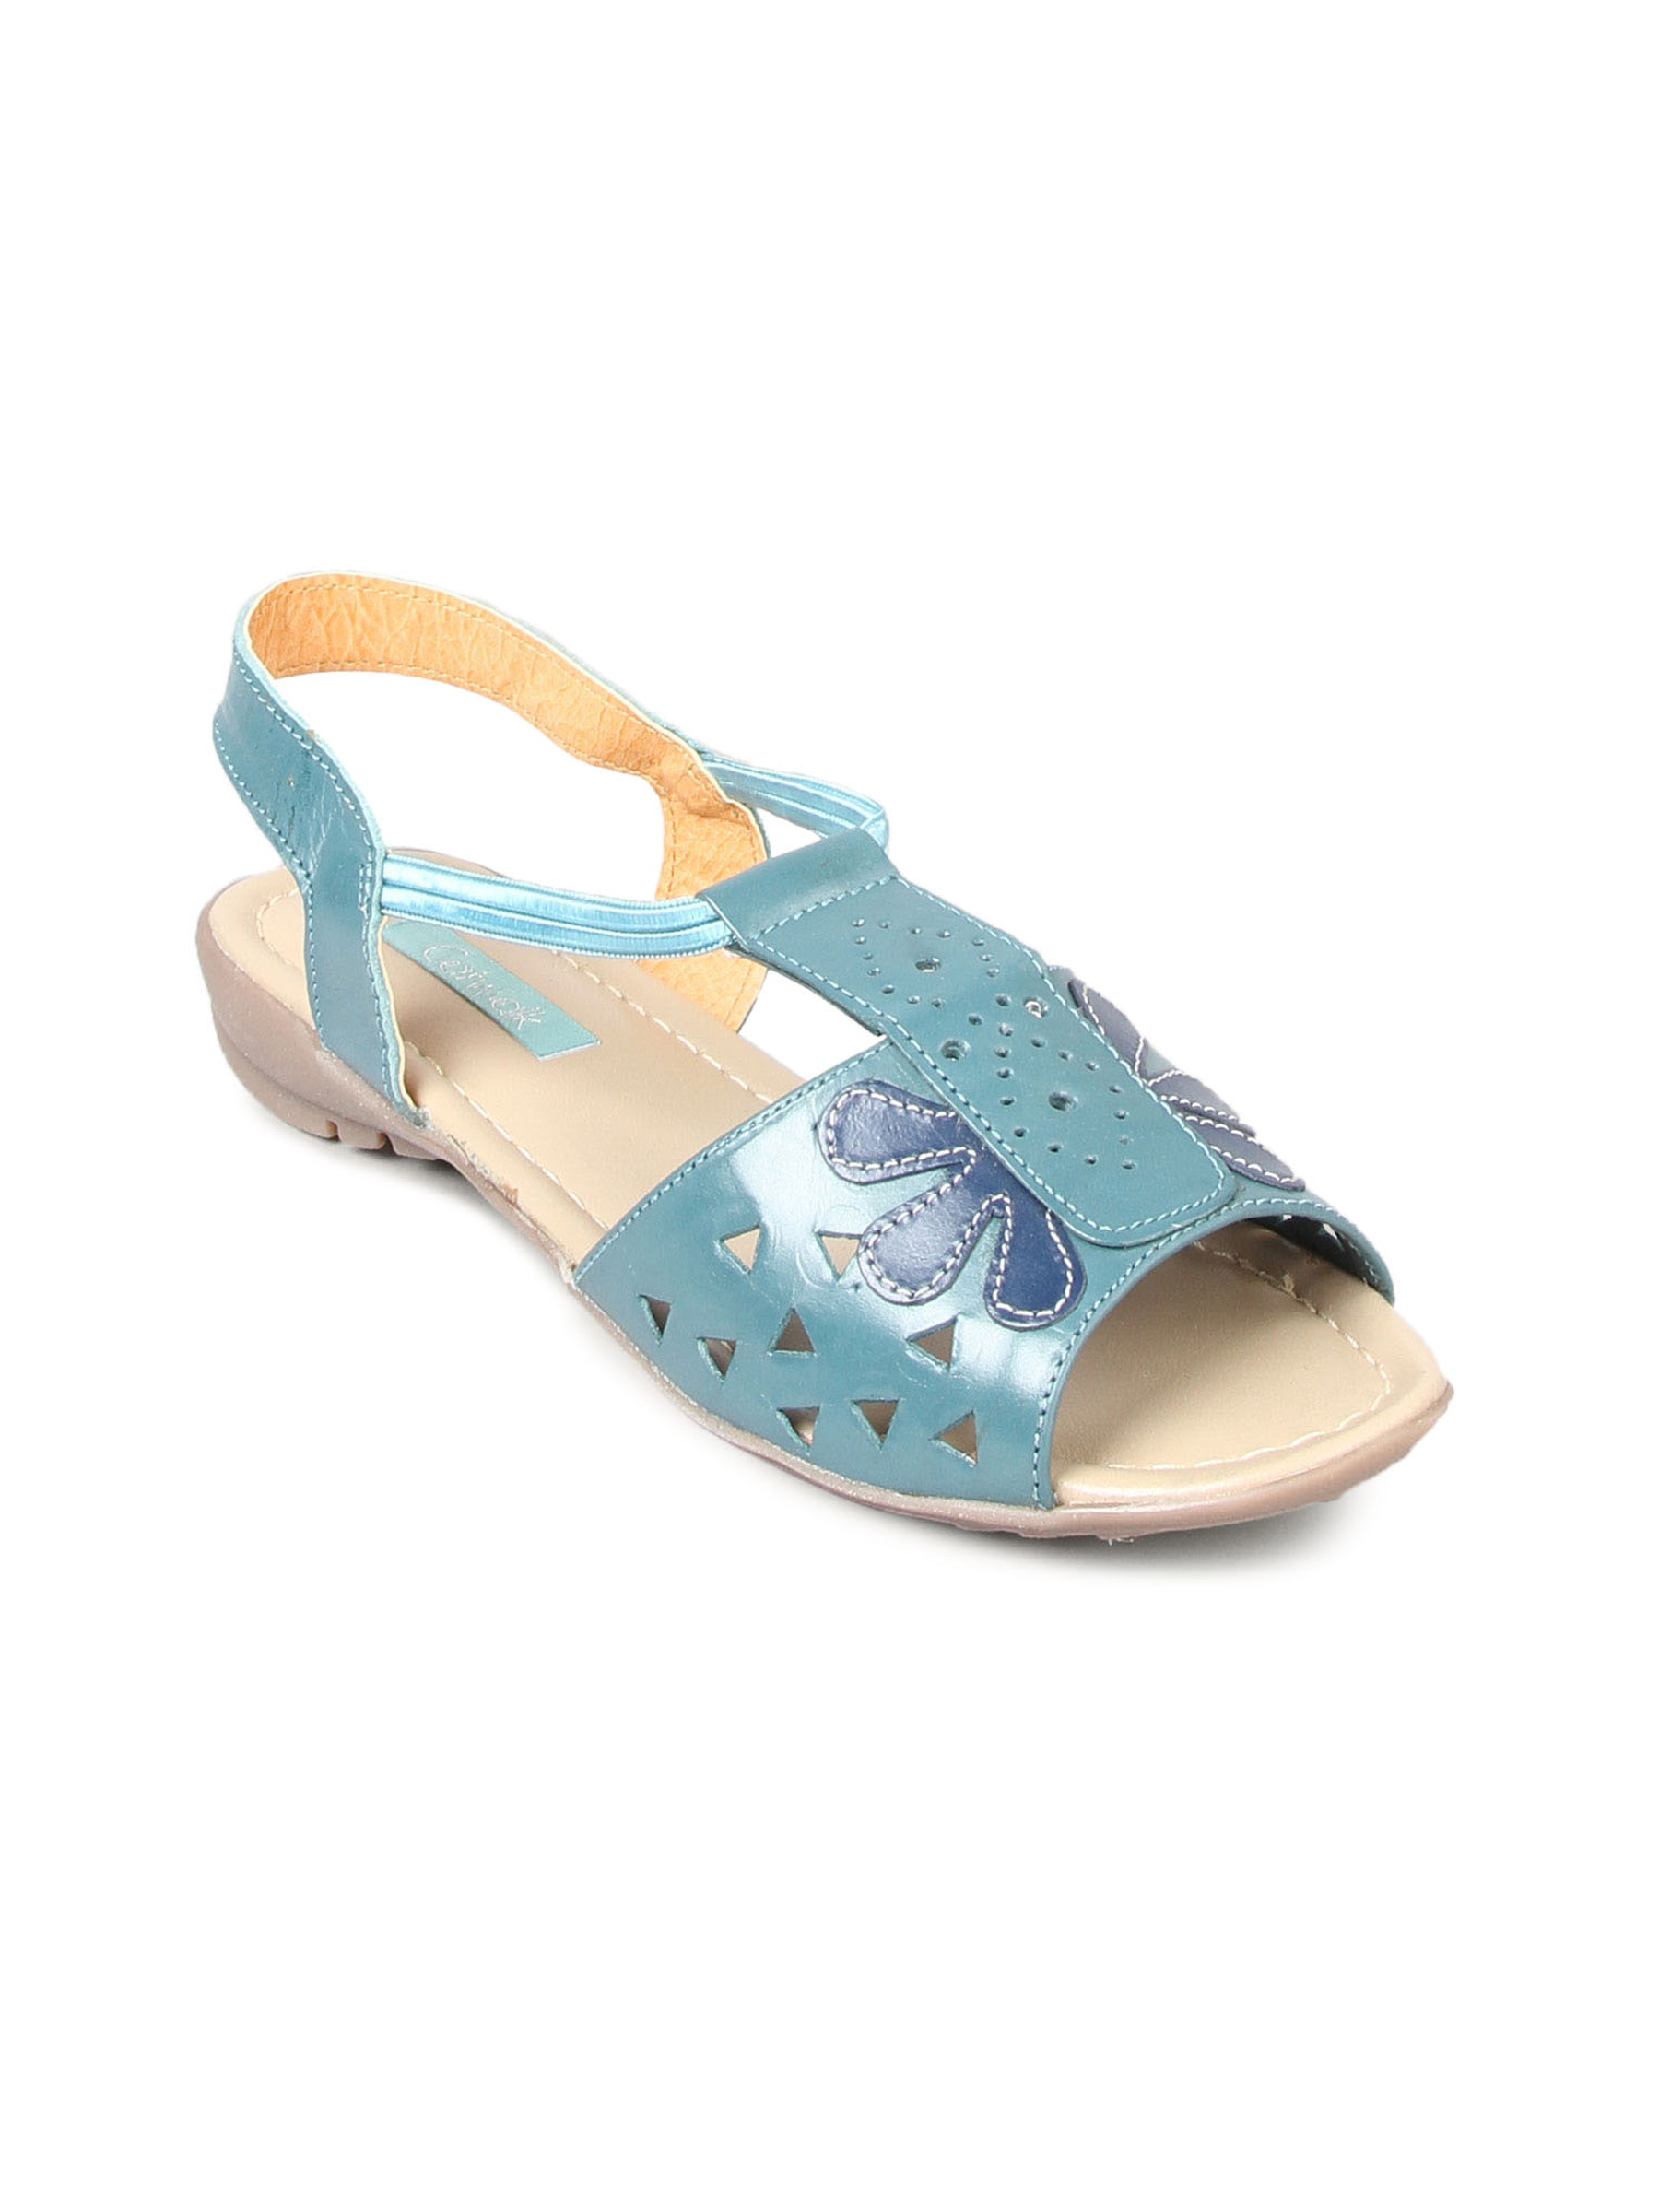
Catwalk Women Beack Skyline Blue Flats
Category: Footwear / Shoes / Heels
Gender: Women
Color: Blue
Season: Winter 2015
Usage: Casual